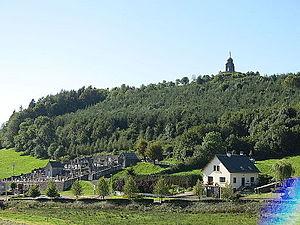
Vue d'ensemble de la colline et de la chapelle de Notre-Dame de Natzy (Puy-de-Dôme).